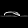
Label: Sandal